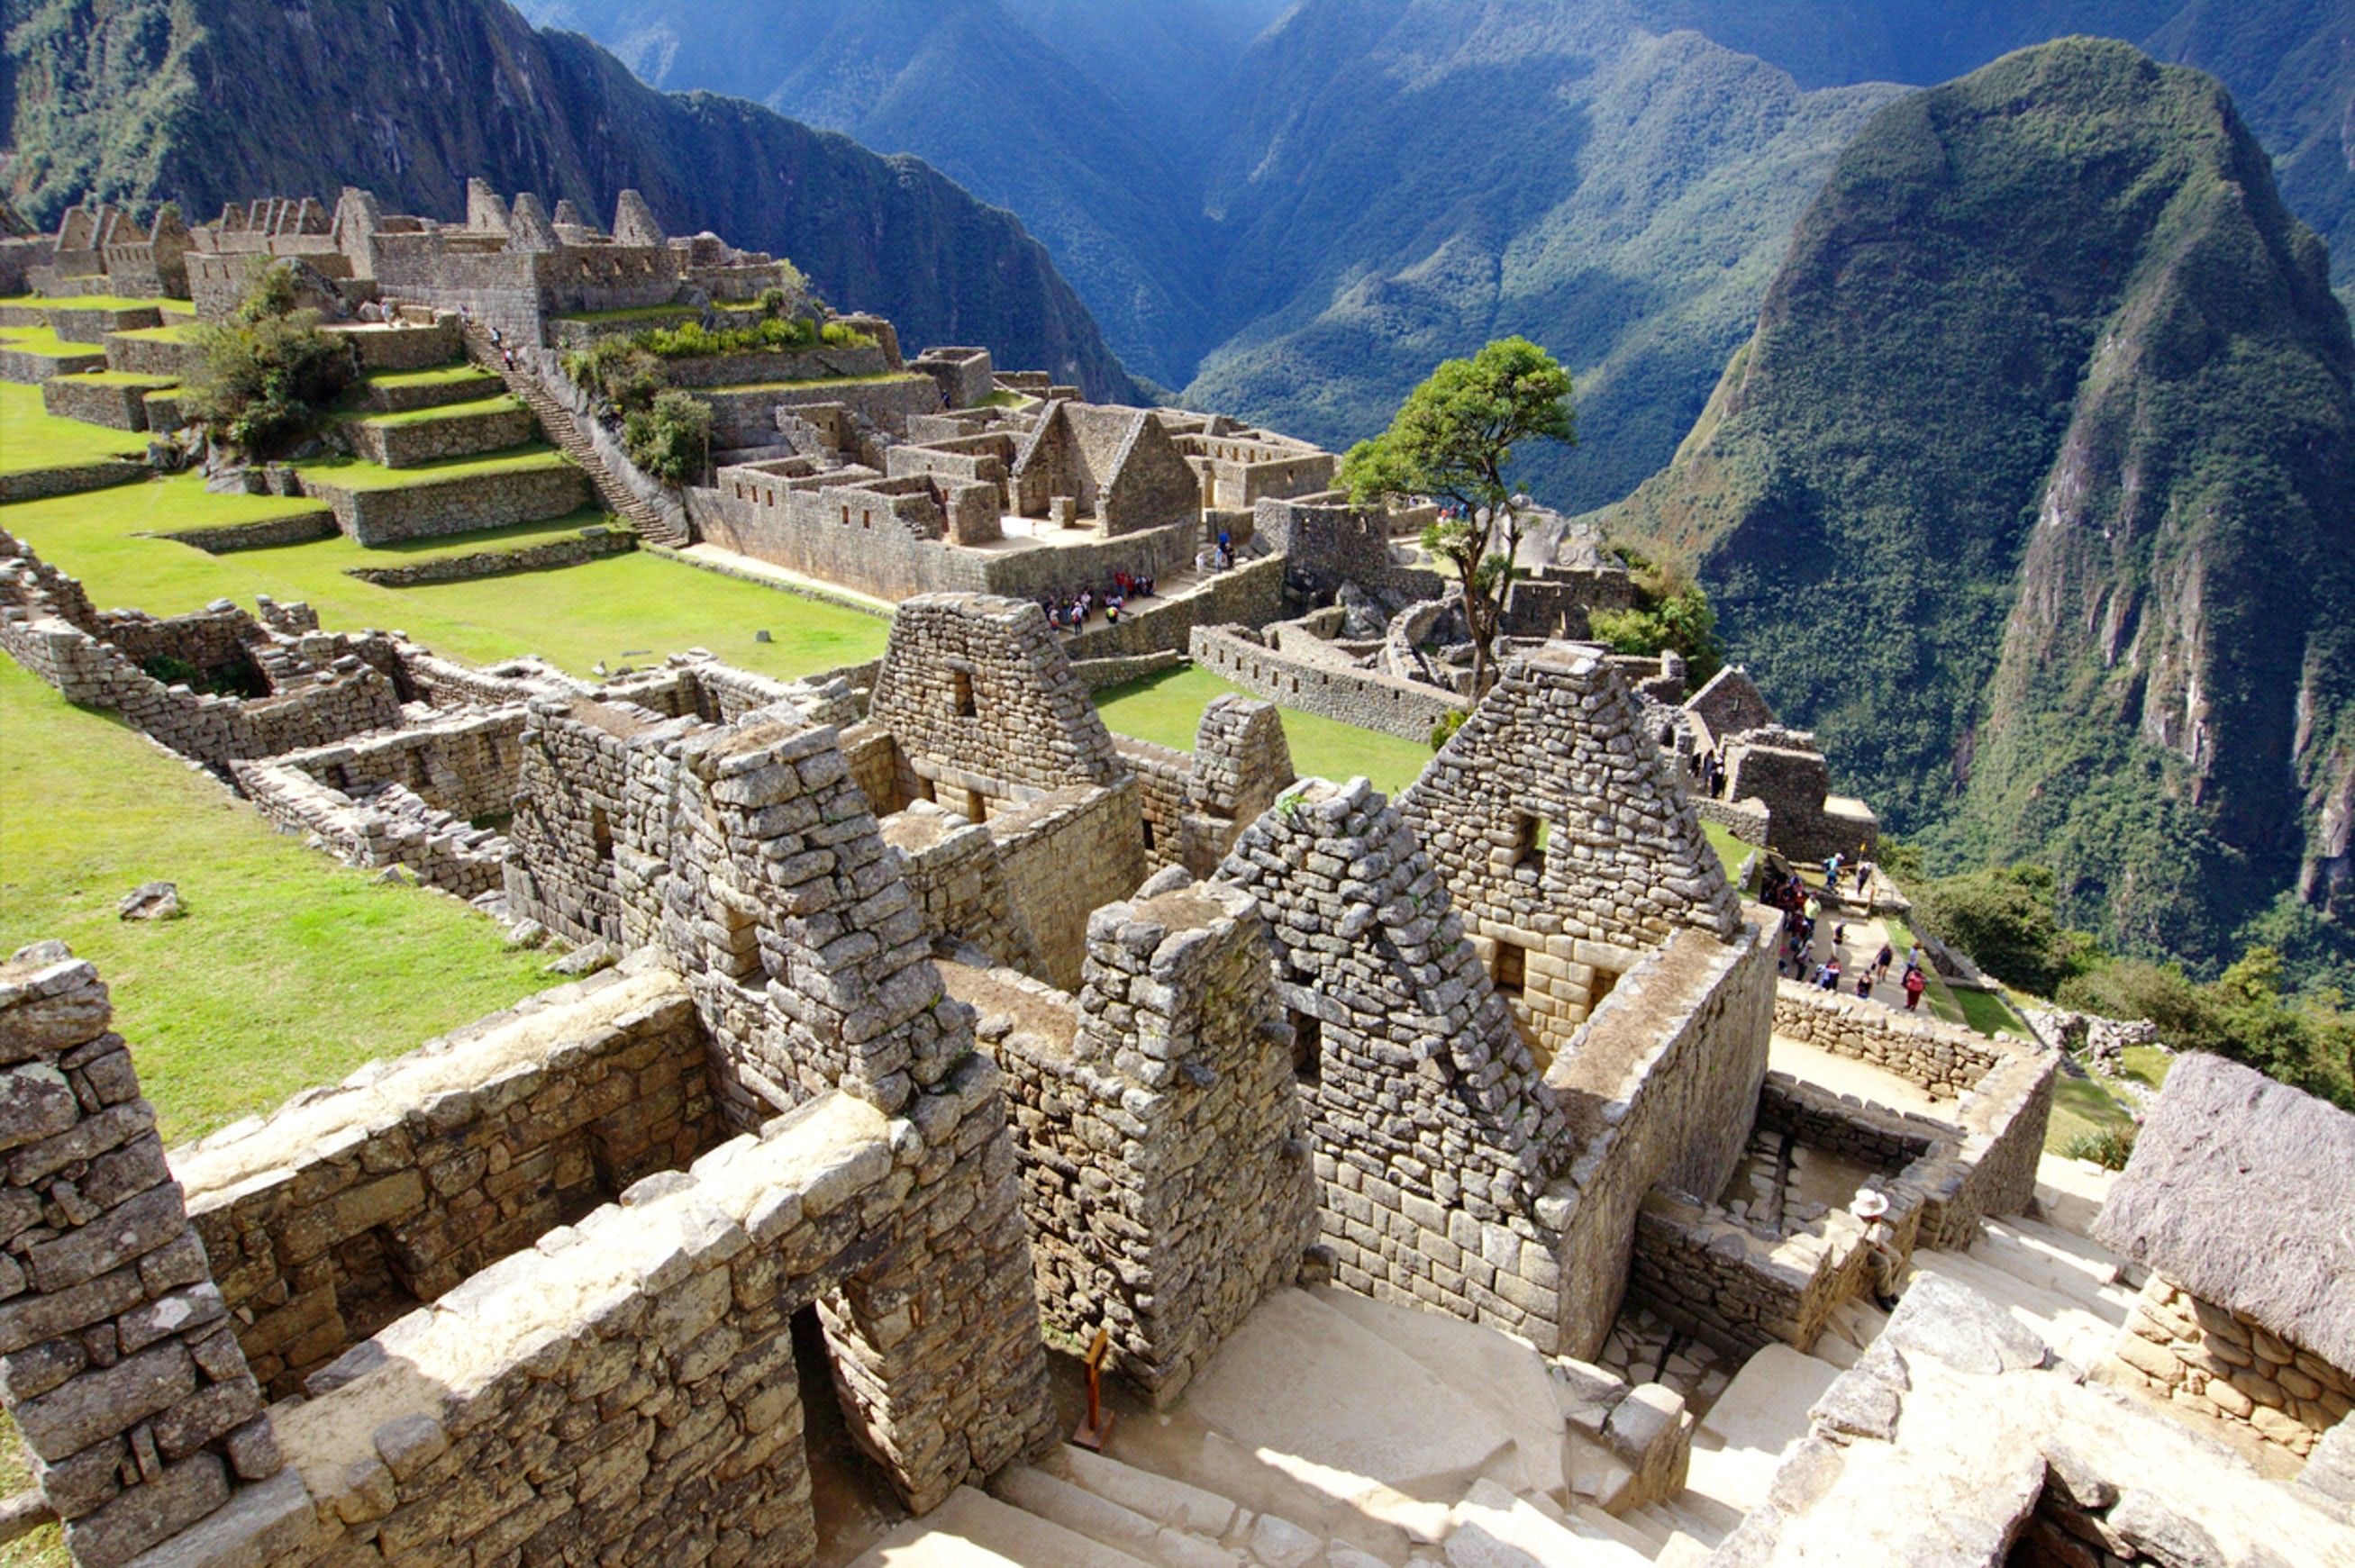
Landmark: Machu Picchu